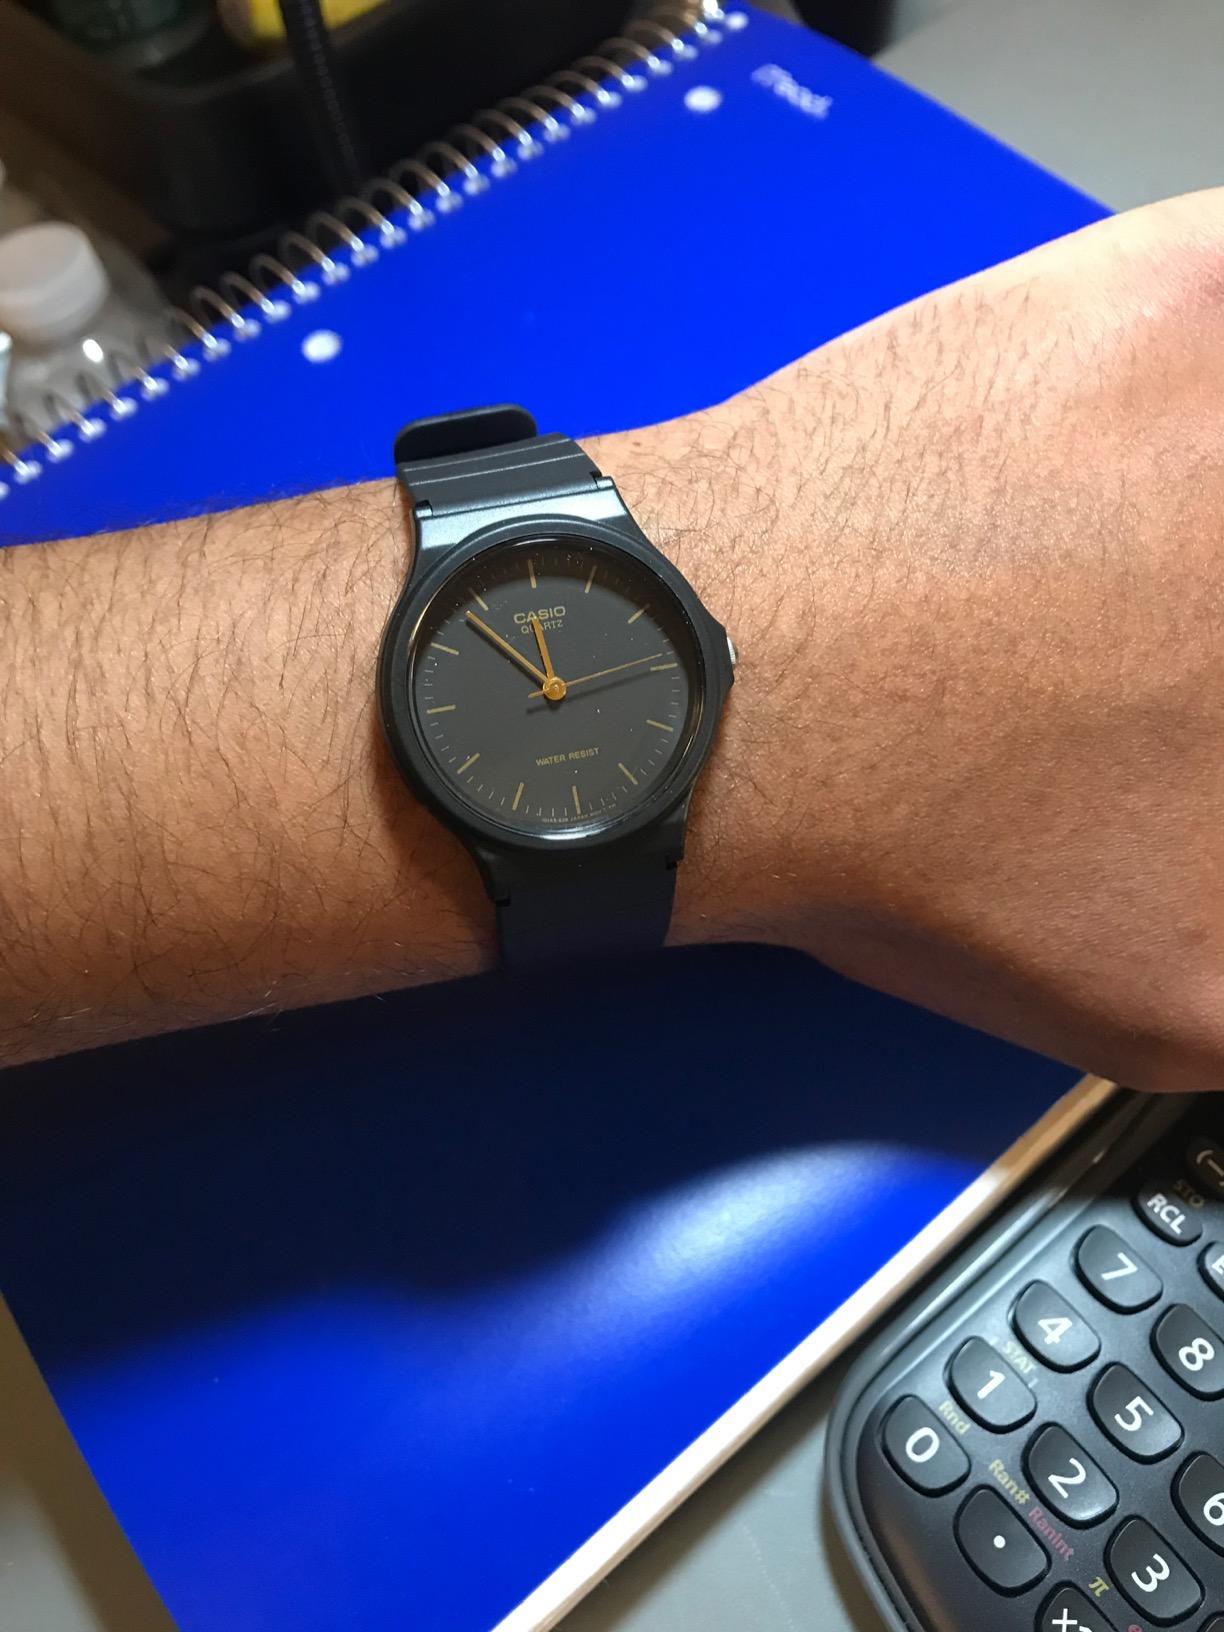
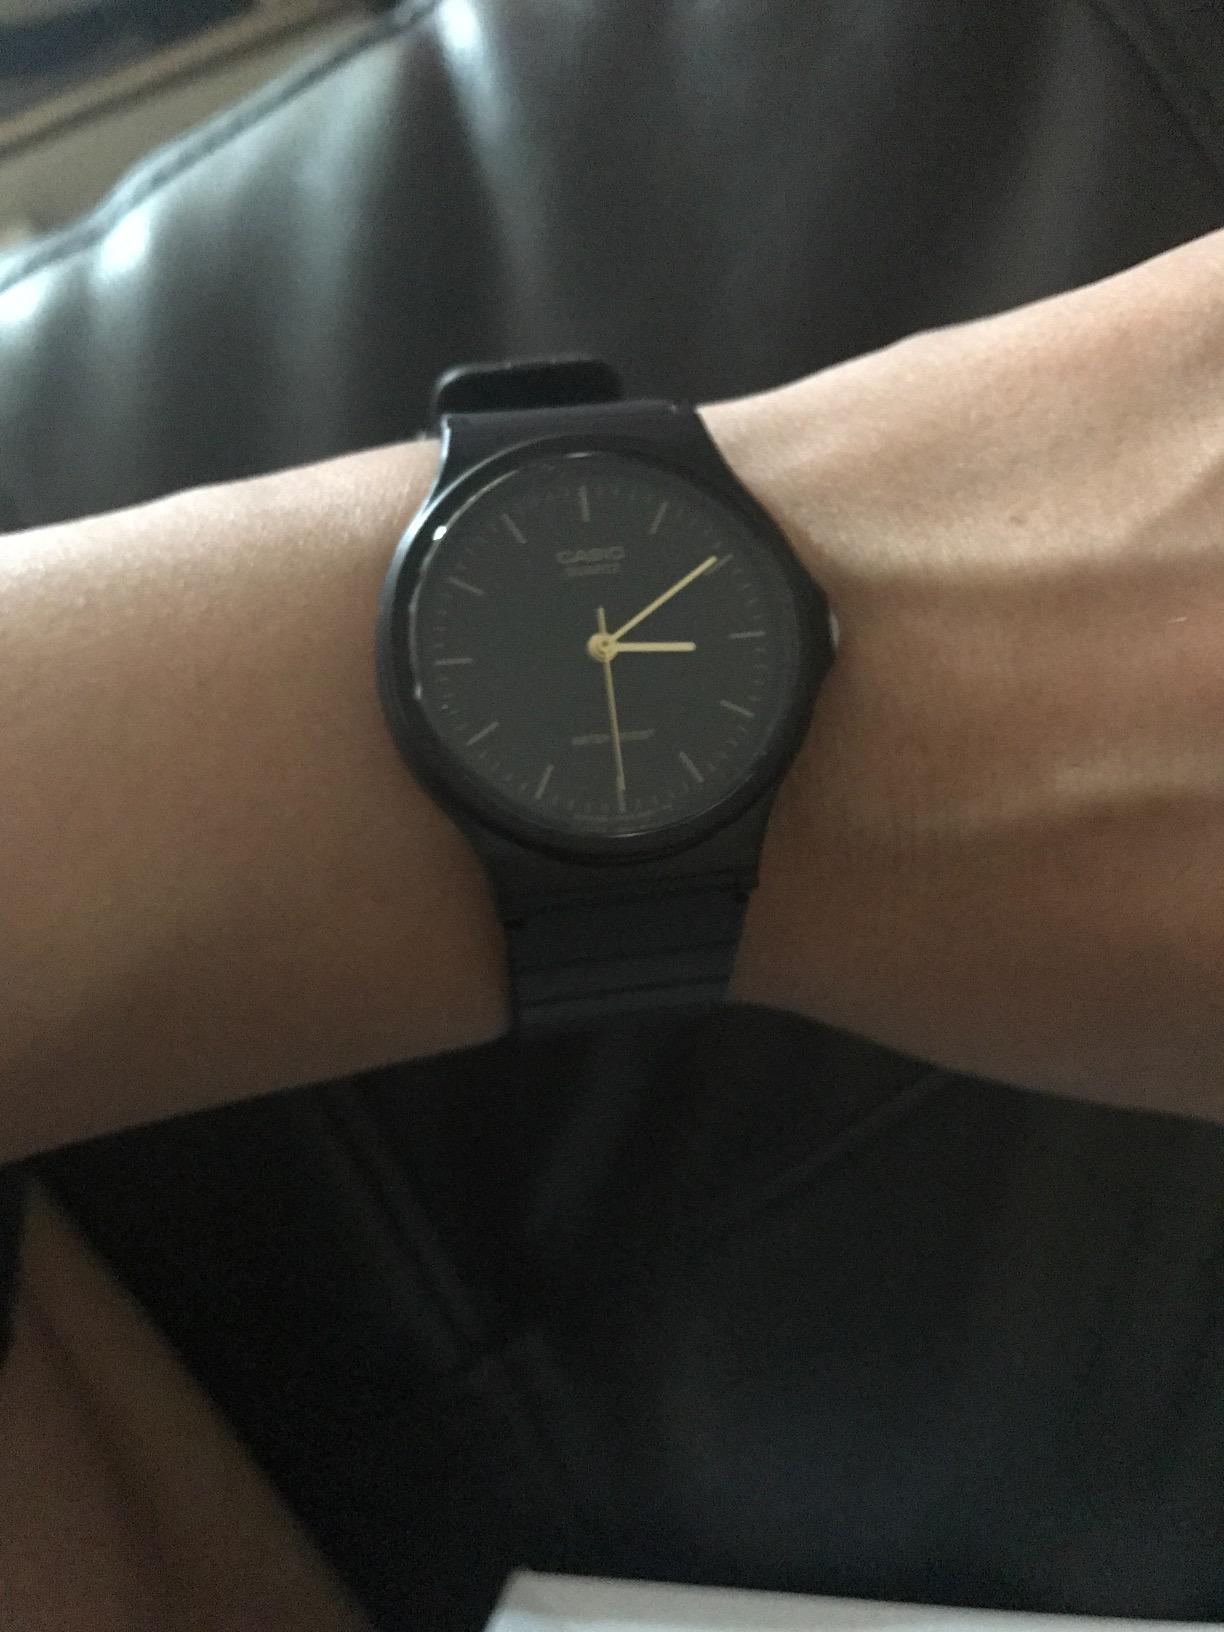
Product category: accessories_watch
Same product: yes